Ratae Corieltauvorum

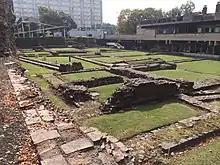
Remains of the Roman bath

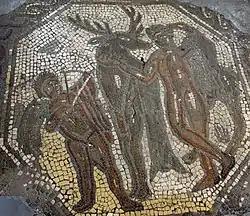
Mosaic of Cyparissus from High Cross street

Excavations starting in 2016 have revealed luxurious, highly decorated houses in central locations of the town. Painted wall plaster indicates that most of the rooms were decorated in a variety of colours and patterns and the houses also had sophisticated and colourful mosaic floors.